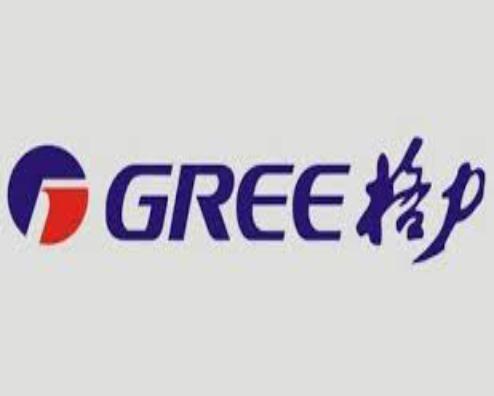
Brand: gree-2
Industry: Electronic